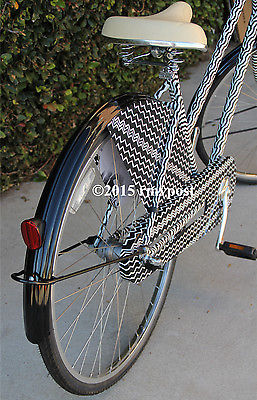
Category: bicycle